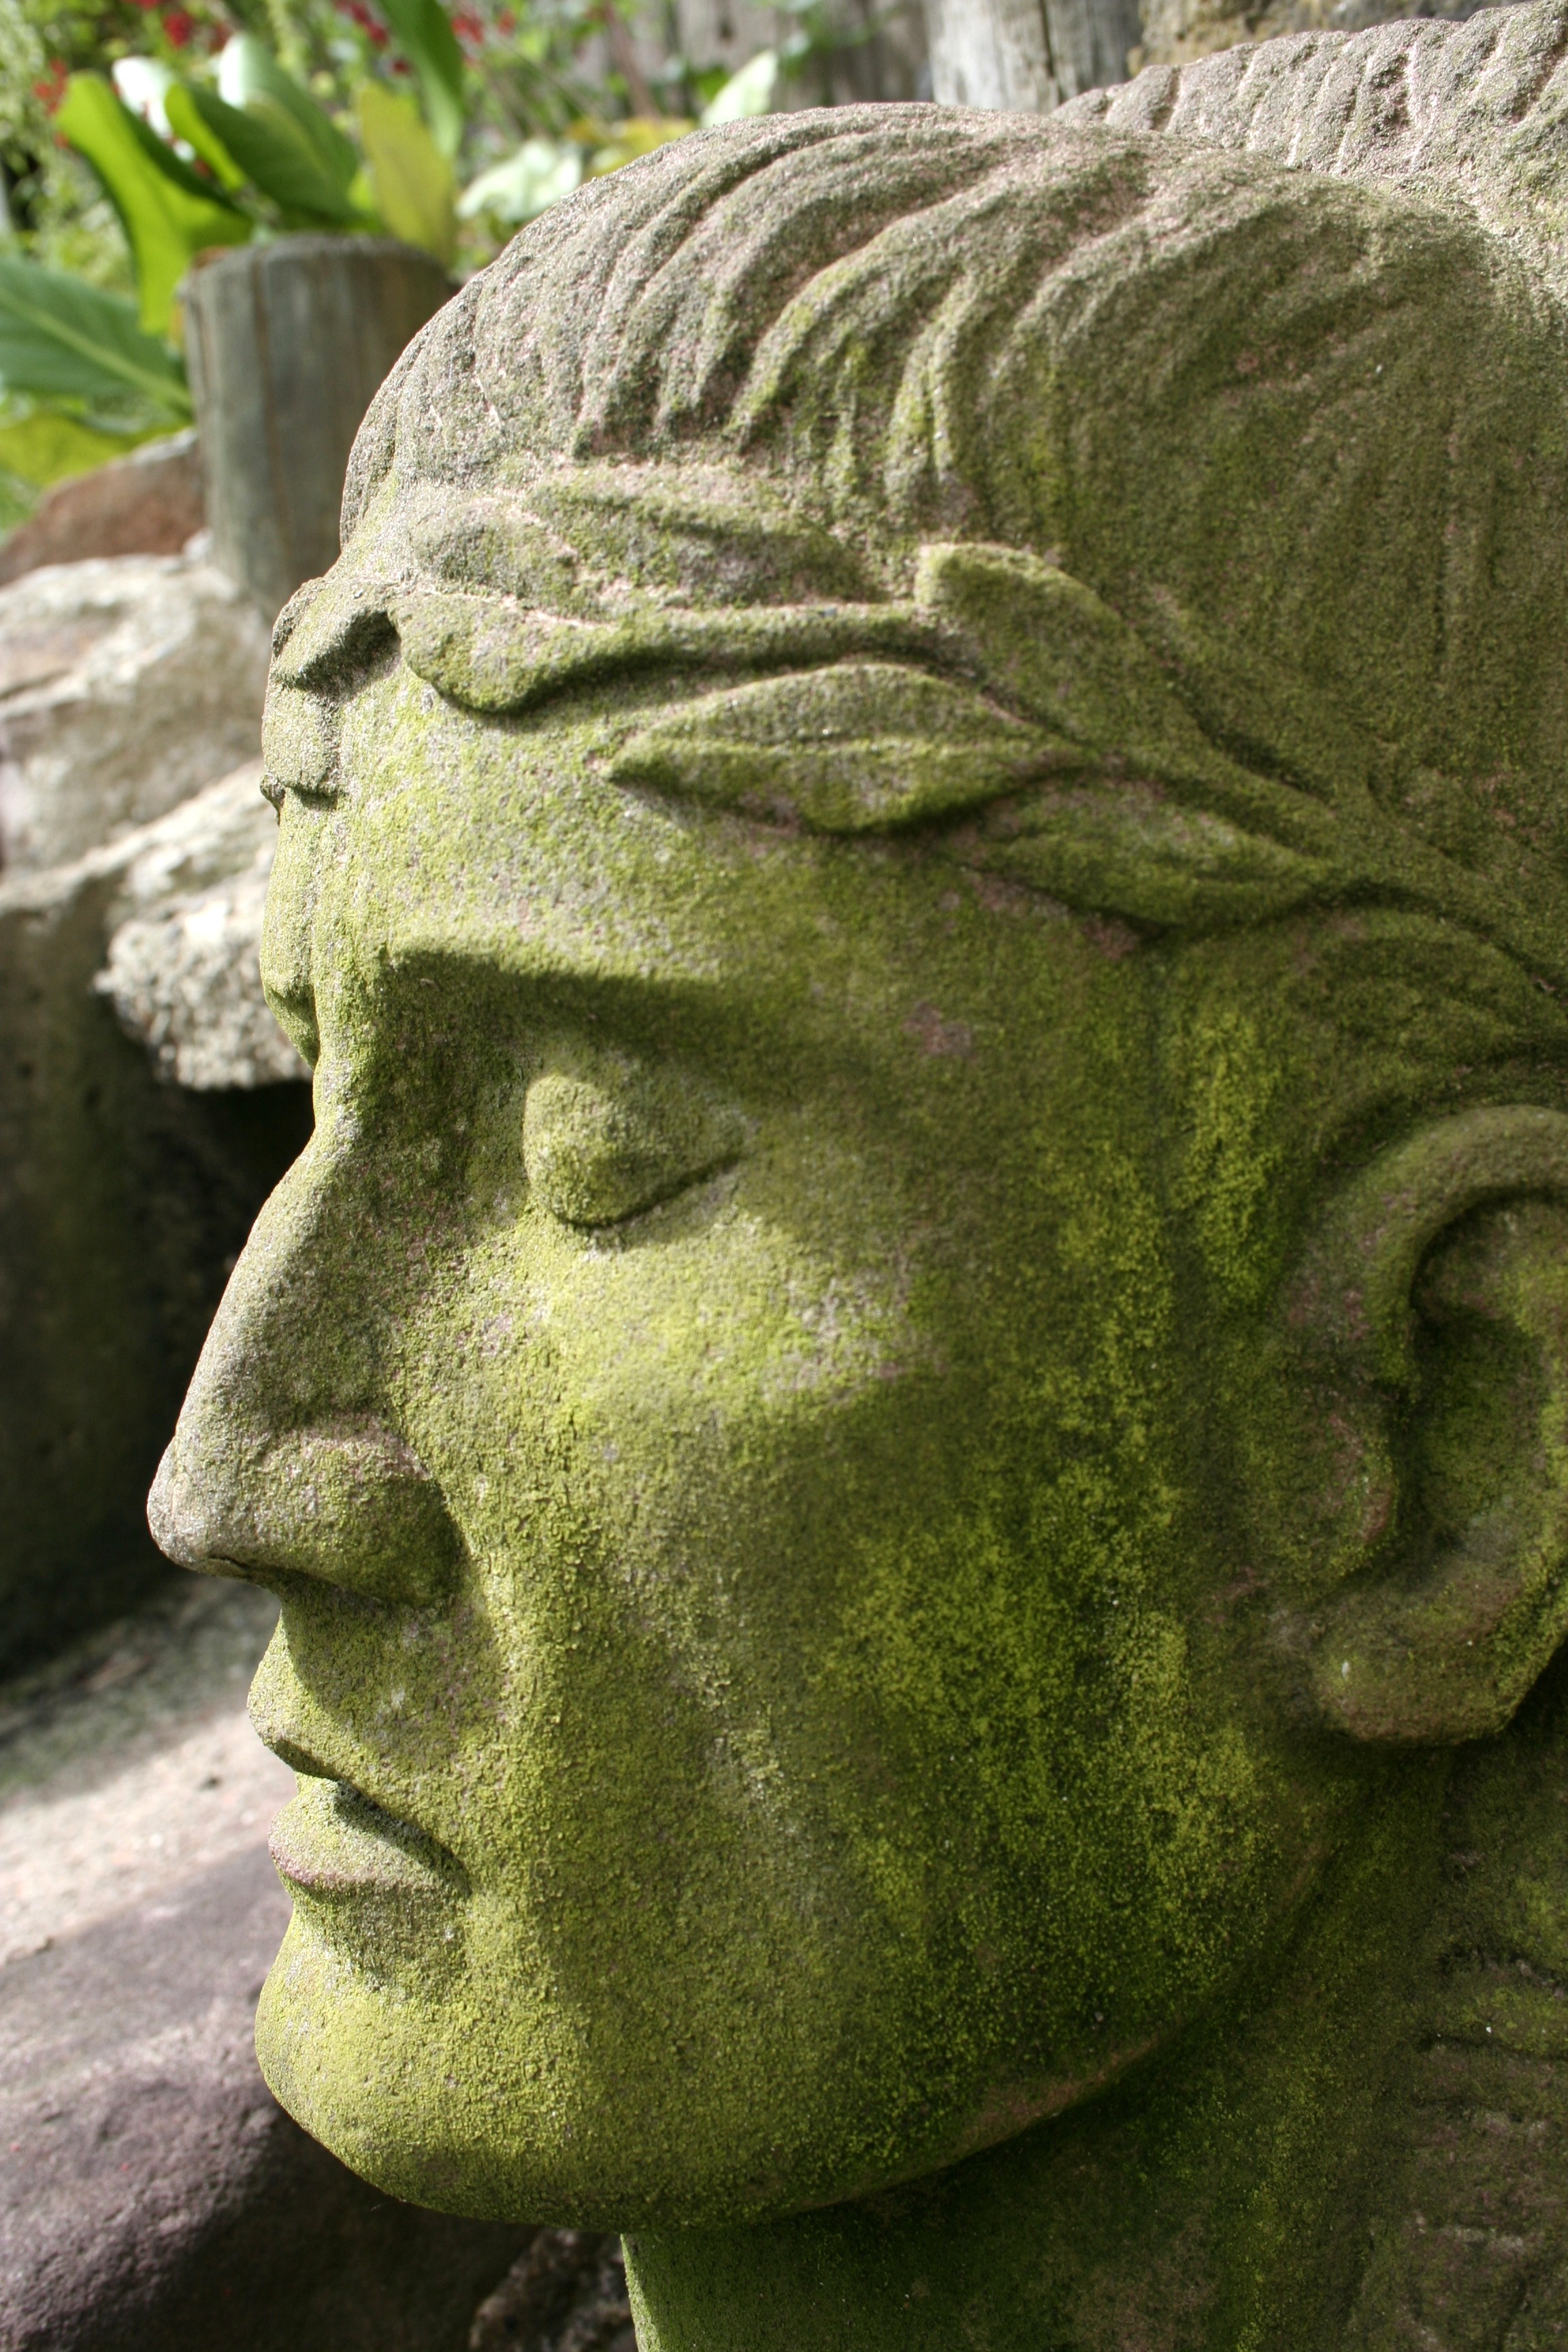
rock, stone, monument, statue, green, botany, sculpture, art, temple, held, head, carving, stone carving, gautama buddha, ancient history